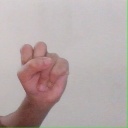
अक्षर: स